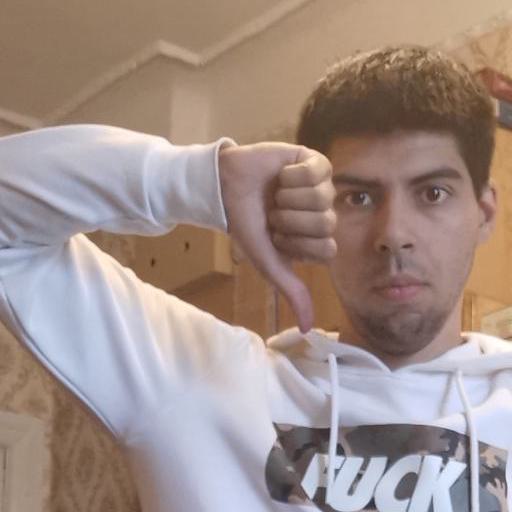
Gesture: dislike